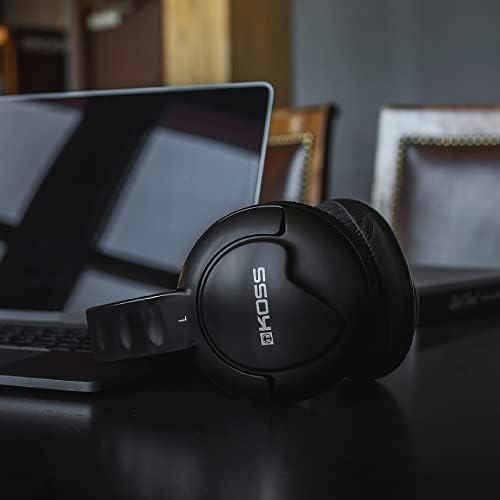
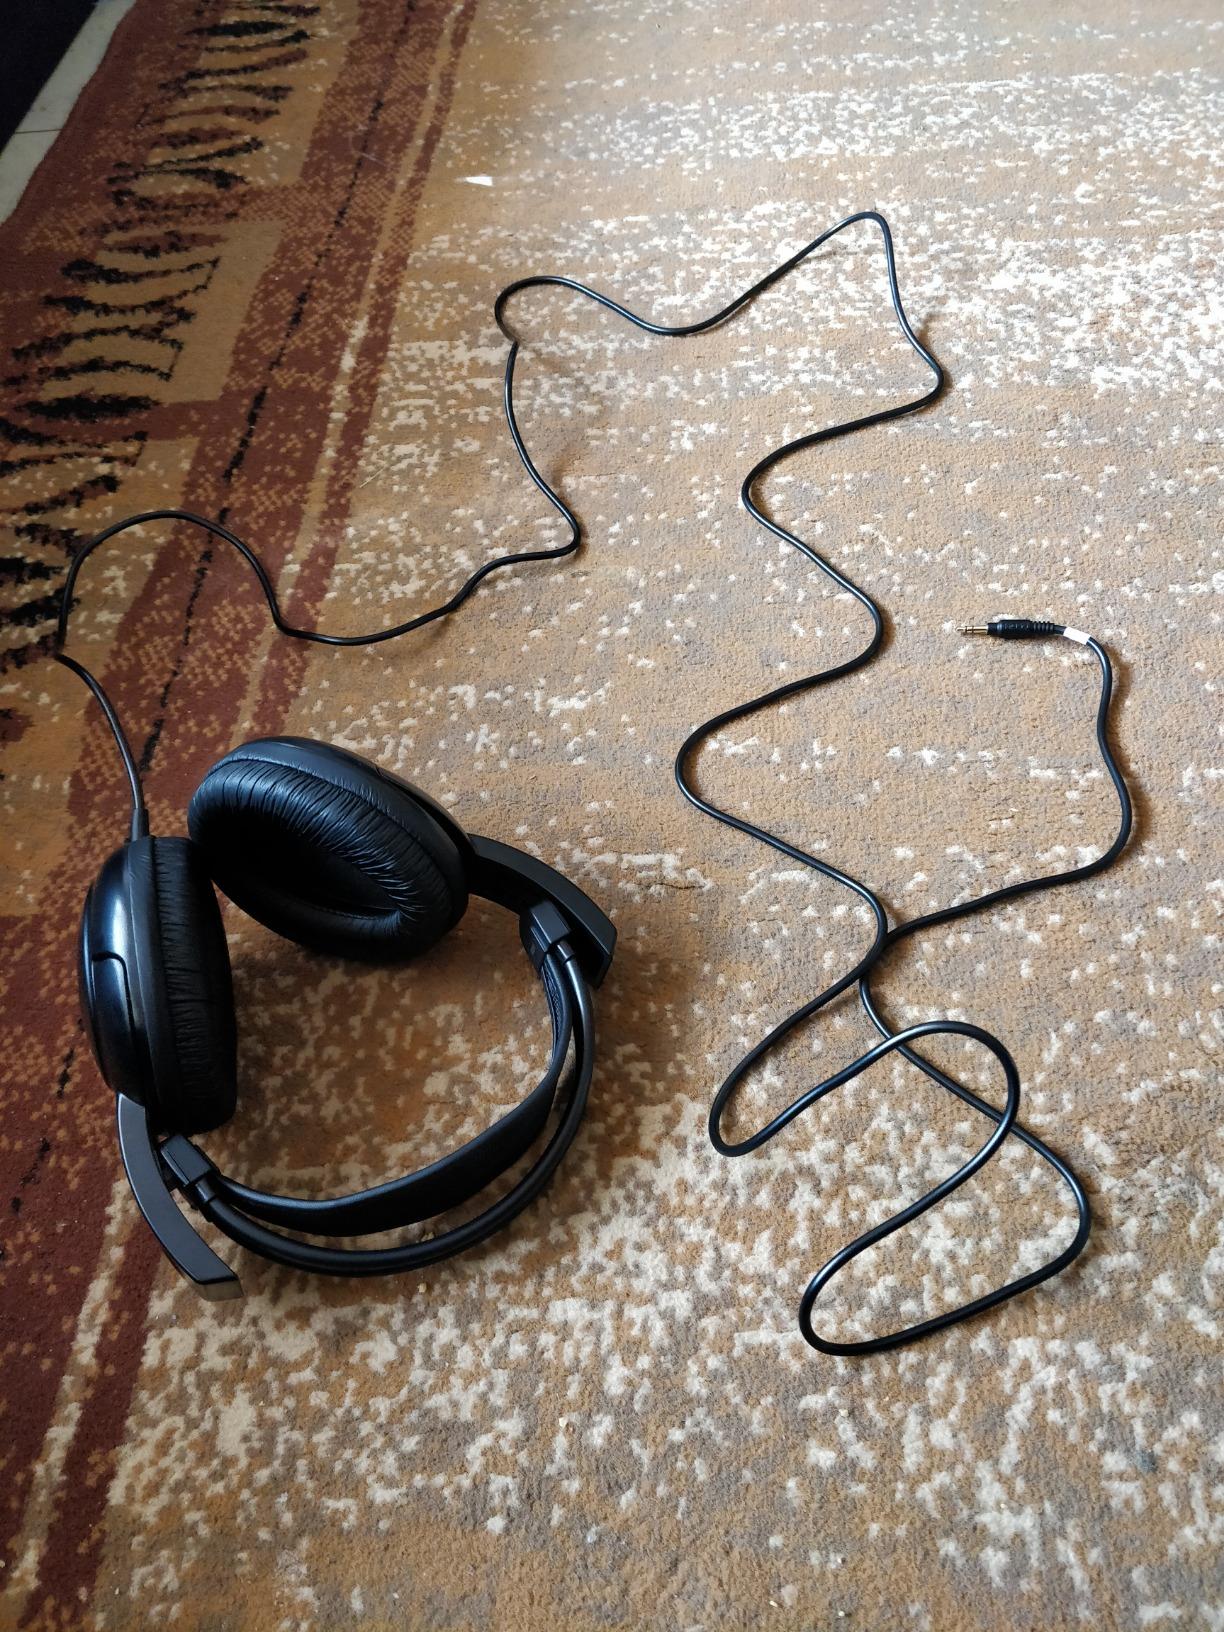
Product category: headphones
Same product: yes